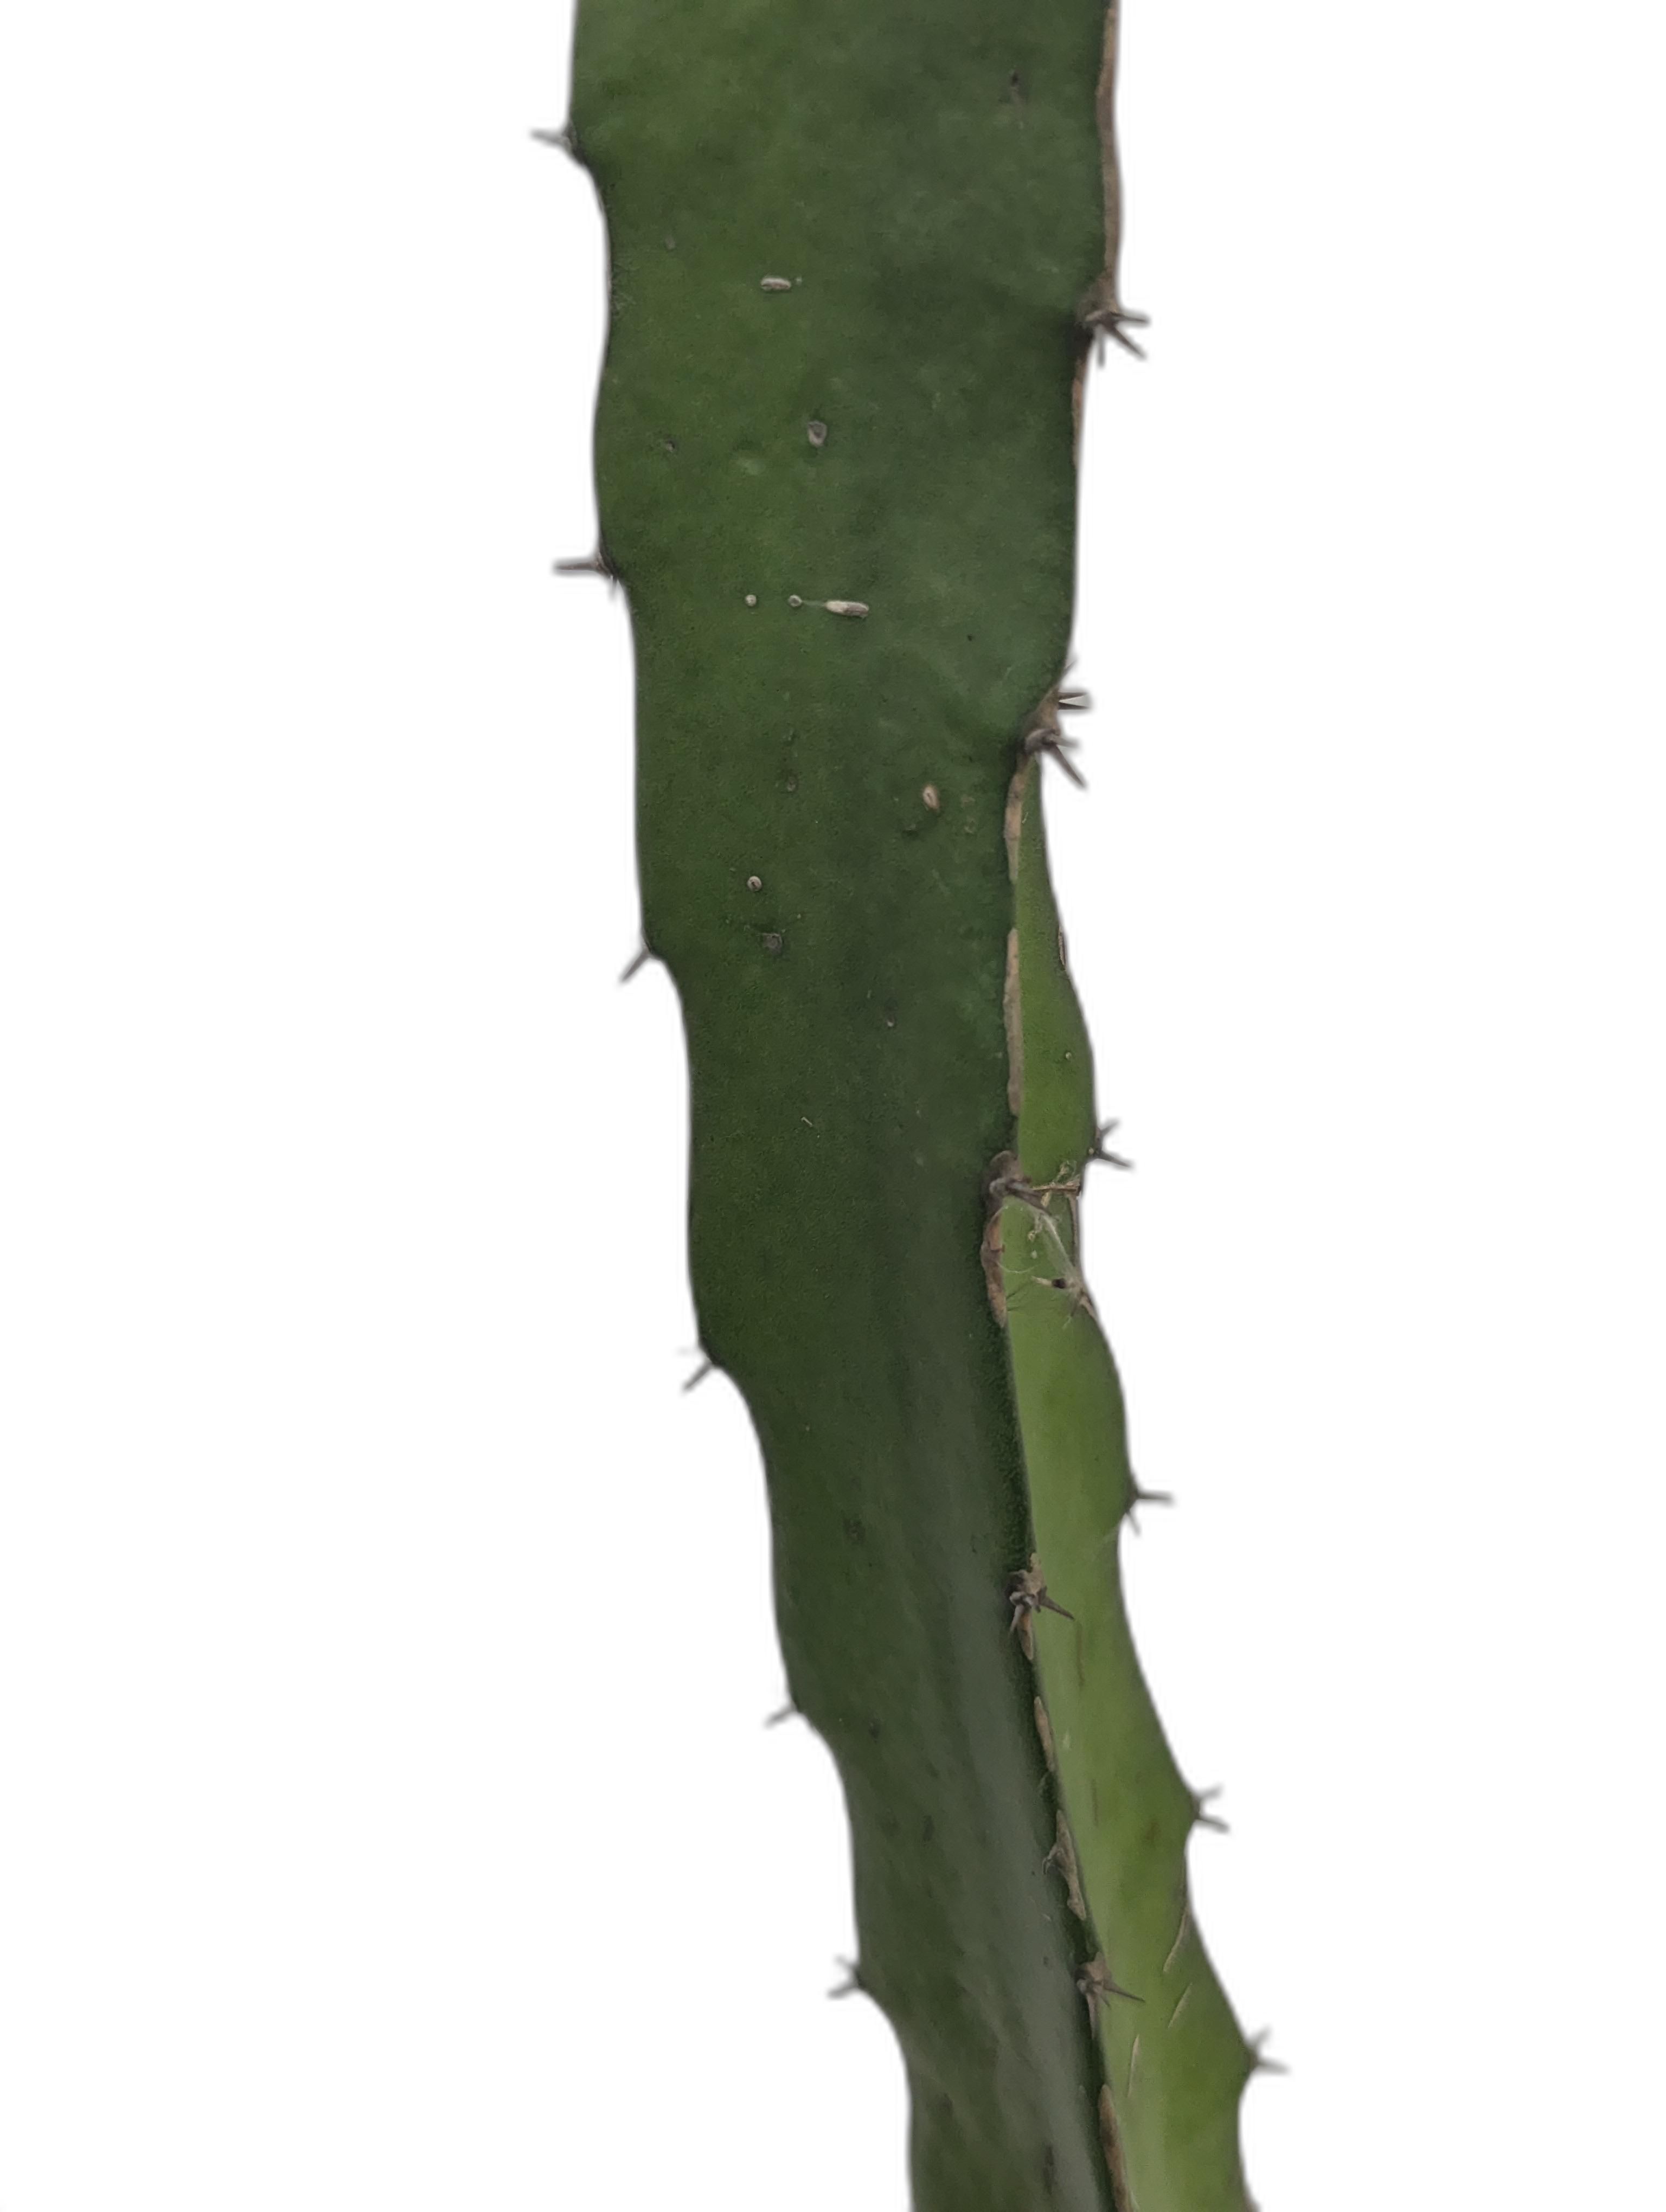
Label: Good leaf